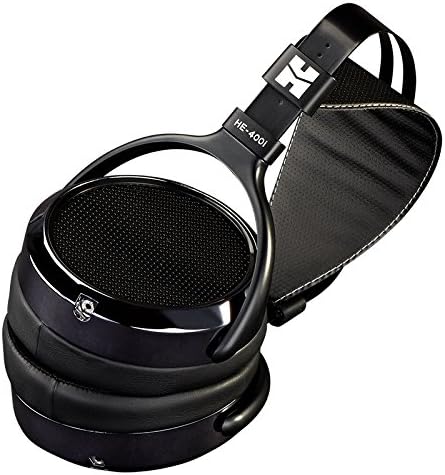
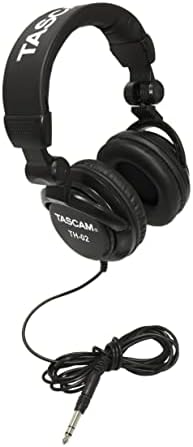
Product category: headphones
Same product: no